Thomas D. Nicholls

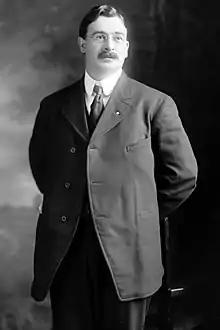
Thomas David Nicholls

Thomas David Nicholls (September 16, 1870 – January 19, 1931) was an Independent Democratic member of the U.S. House of Representatives from Pennsylvania.